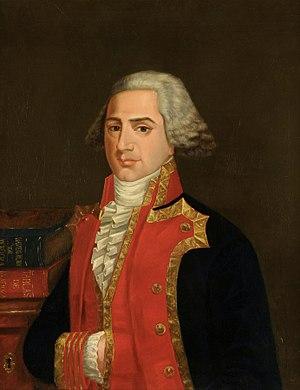
José de Mendoza y Ríos a été un astronome et mathématique espagnol du siècle XVIII, fameux par ses autres dans le champ de la navigation et la astronomía nautique.